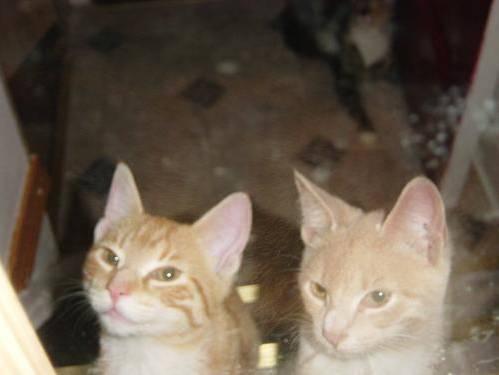
cat